Beaver Relief Society Meetinghouse

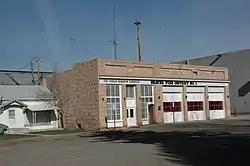

The Beaver Relief Society Meetinghouse, located at 35 N. 1st East in Beaver, Utah, was built in 1896. It has served as a religious structure, a meeting hall, and a civic building. Since 1977, it has served as Beaver's fire station.